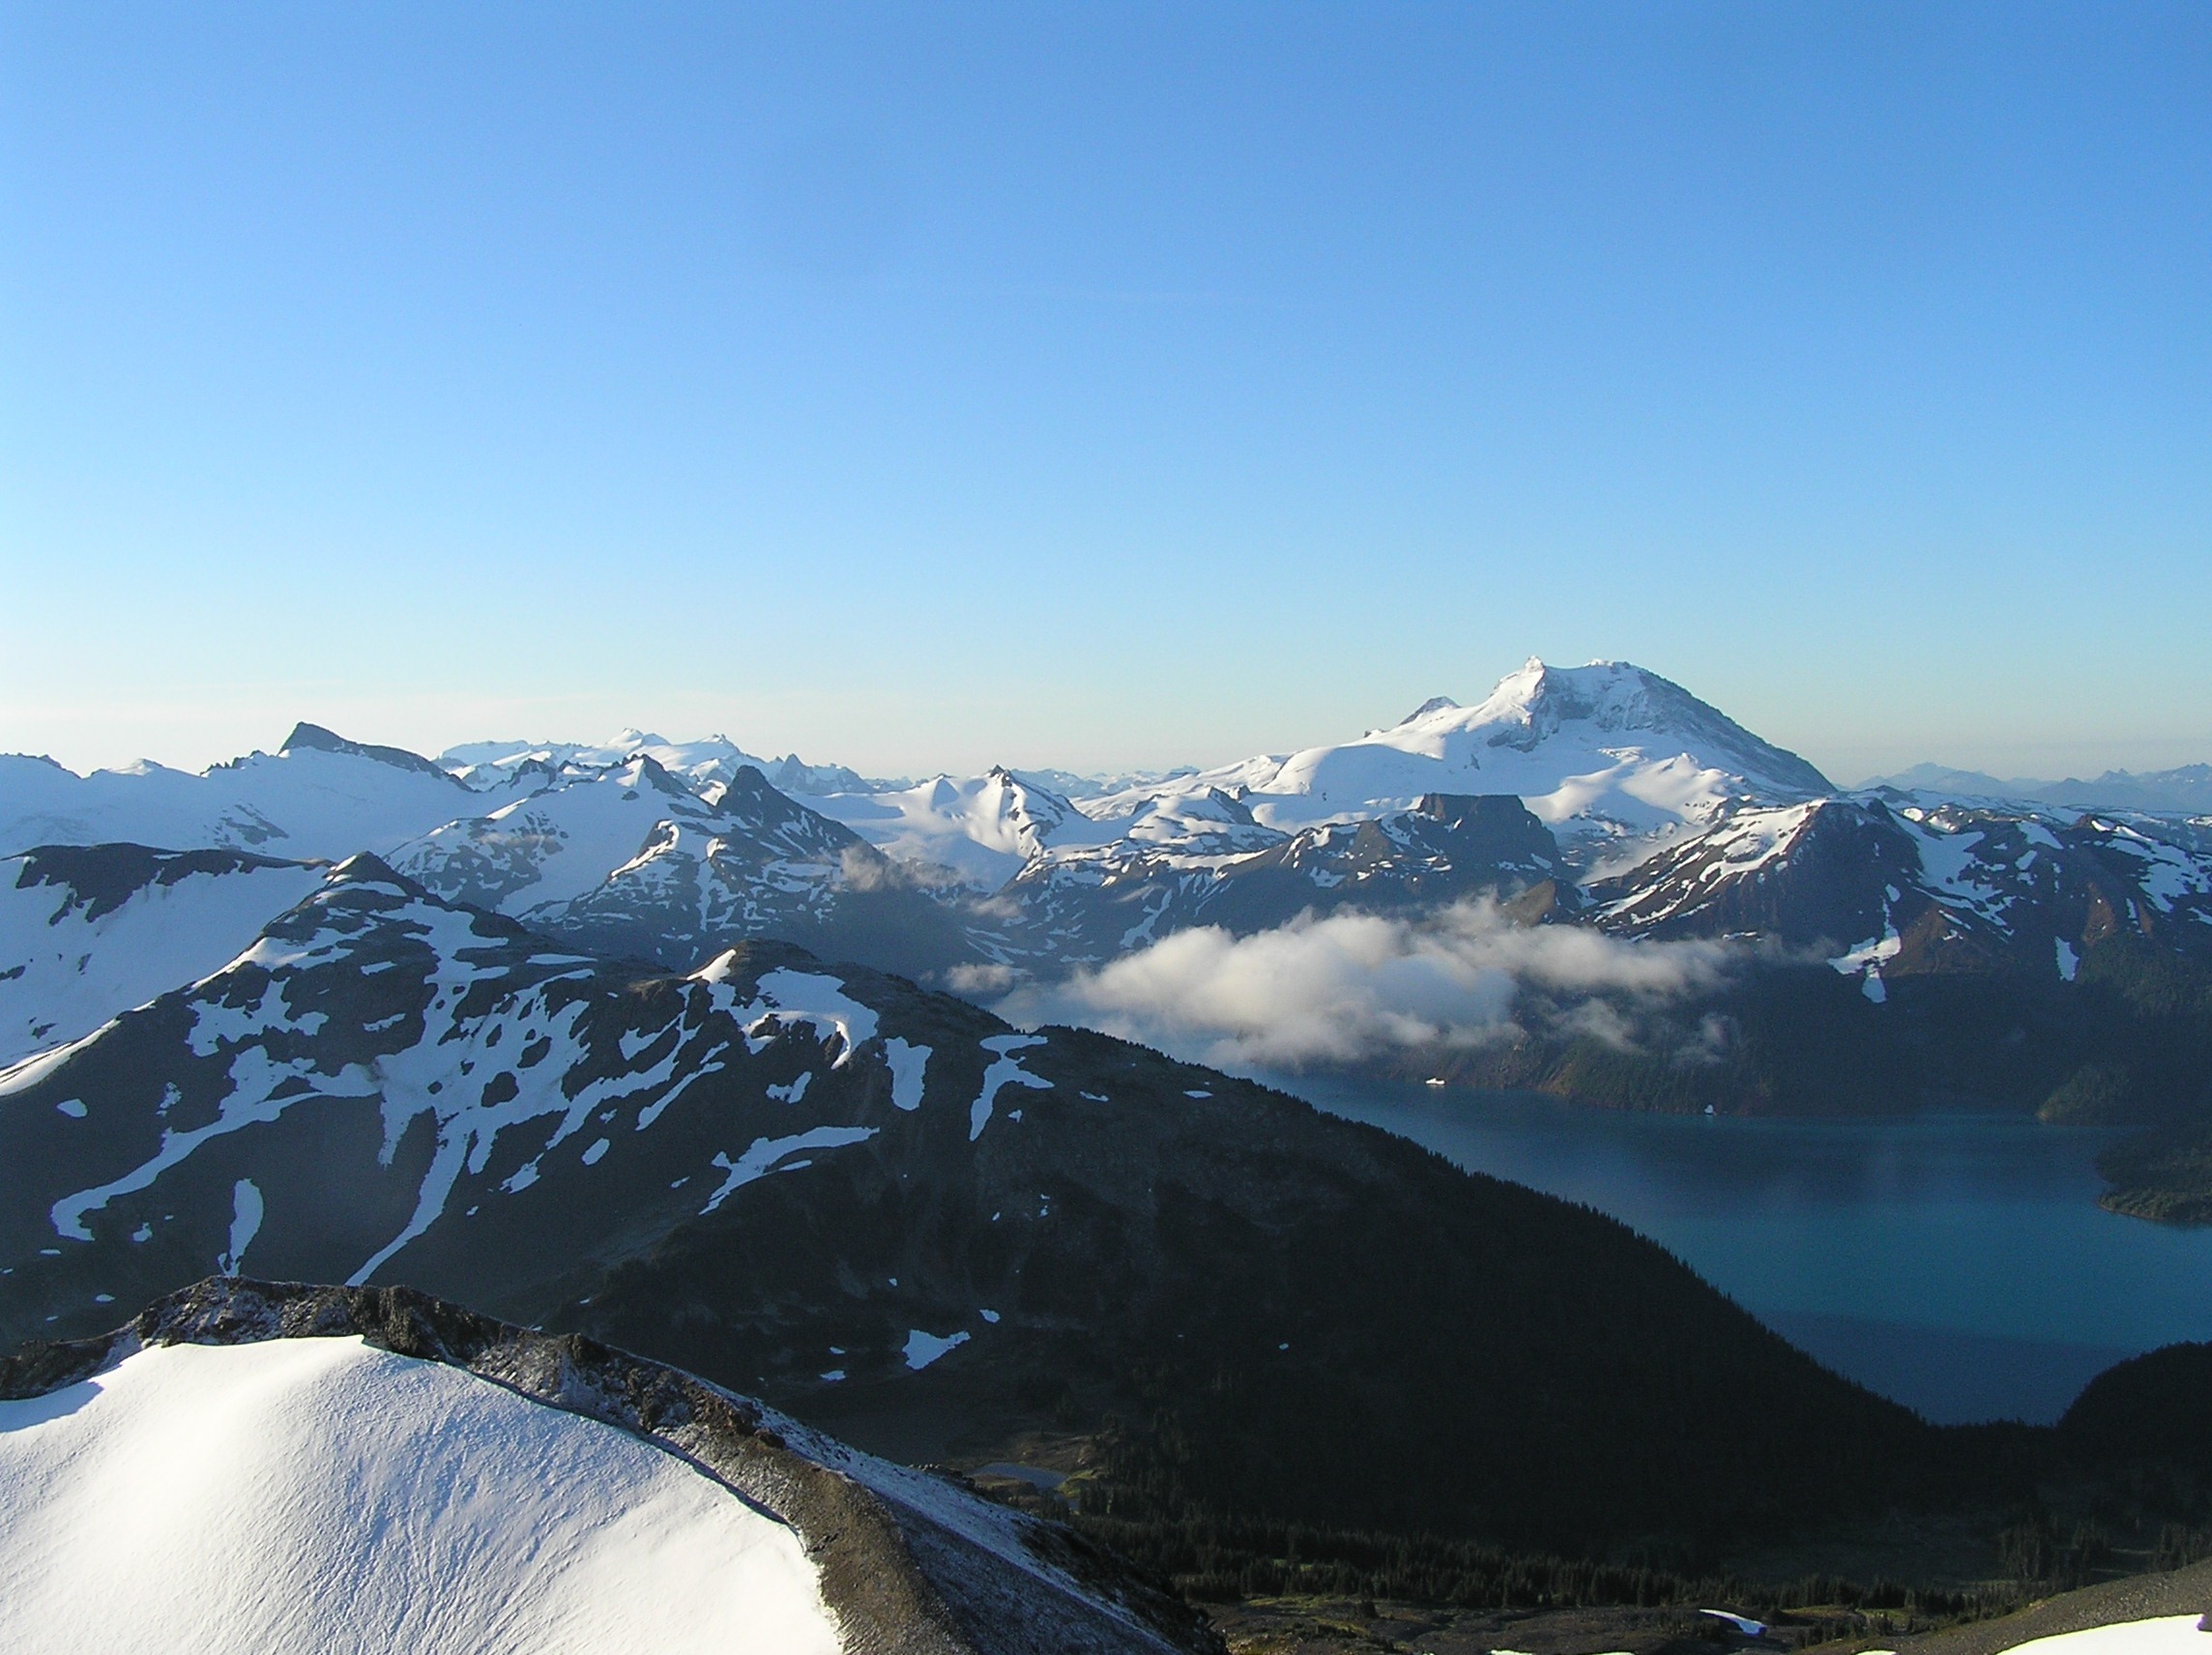
landscape, mountain, snow, winter, morning, lake, adventure, mountain range, weather, alpine, ridge, summit, mountaineering, alps, plateau, fell, cirque, landform, mountain pass, geographical feature, mountainous landforms